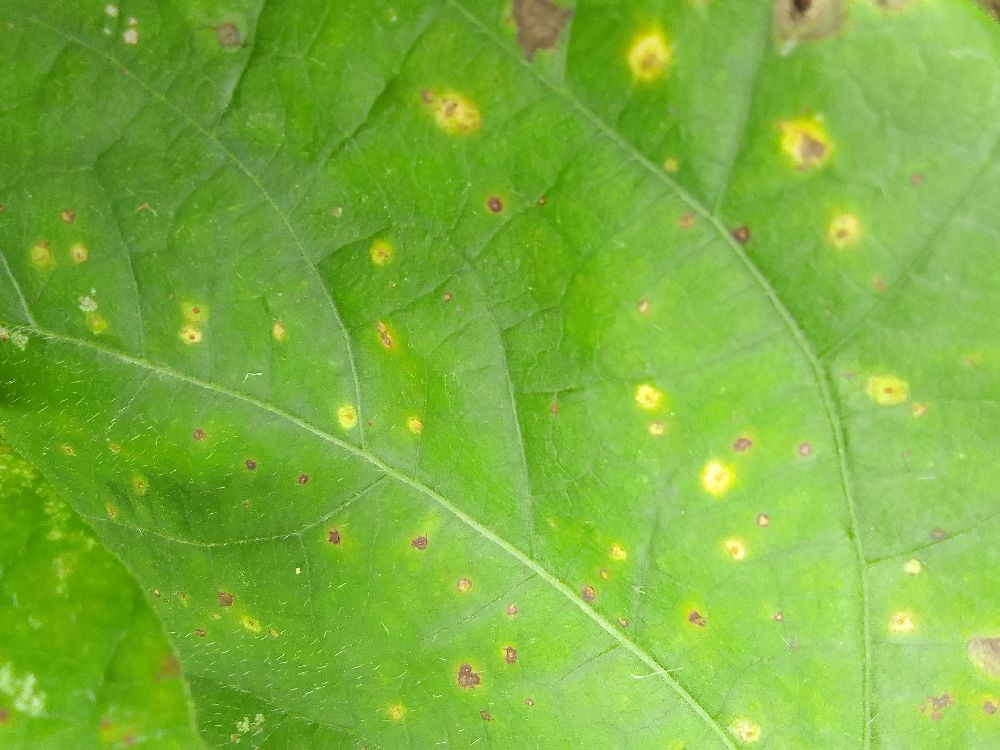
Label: rust